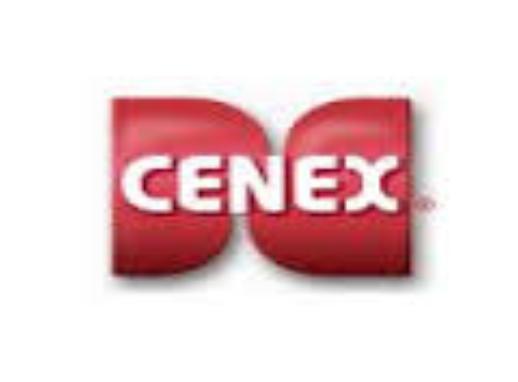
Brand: Cenex
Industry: Others